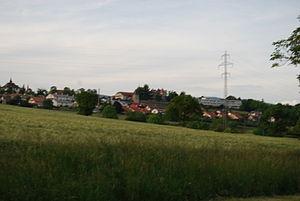
Chamblon est une commune suisse du canton de Vaud, située dans le district du Jura-Nord vaudois. Elle dispose d'une place d'arme.